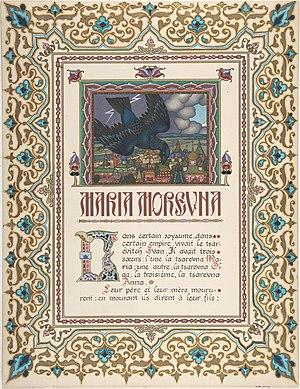
Maria Morevna, ou Marie des mers est un conte slave oriental très connu, qui figure dans les Contes populaires russes d'Alexandre Afanassiev. Il doit en partie sa célébrité au fait de figurer parmi les sept contes illustrés par Ivan Bilibine de 1899 à 1902. Maria Morevna est une femme-bogatyr, une guerrière dont on trouve plusieurs exemples dans la collecte d'Afanassiev.